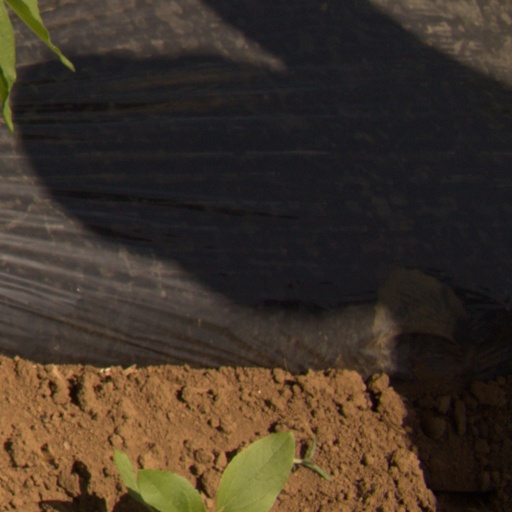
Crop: Jerusalem artichoke